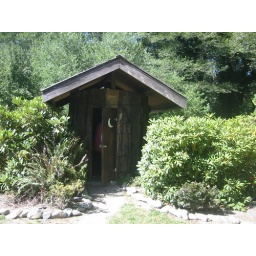
Bathroom made in a tree stump. Running water :) See the inside shoot also.